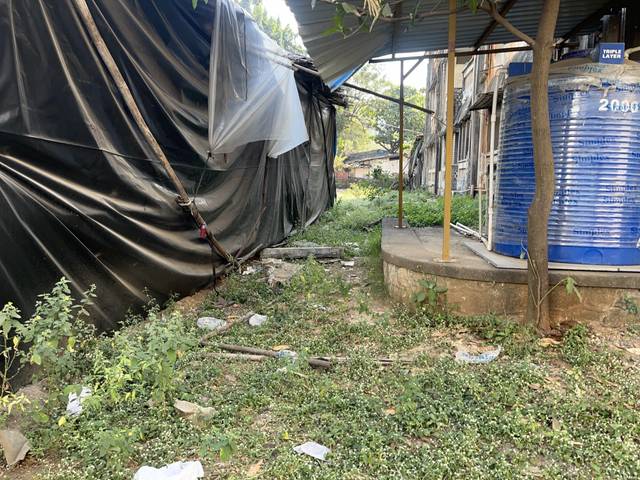
Region: India
Coordinates: 19.204, 72.843